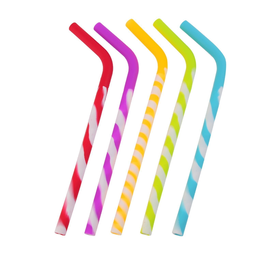
Label: plastic